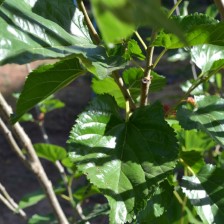
Variety: ChiangMaiBuriram60